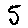
Label: 5